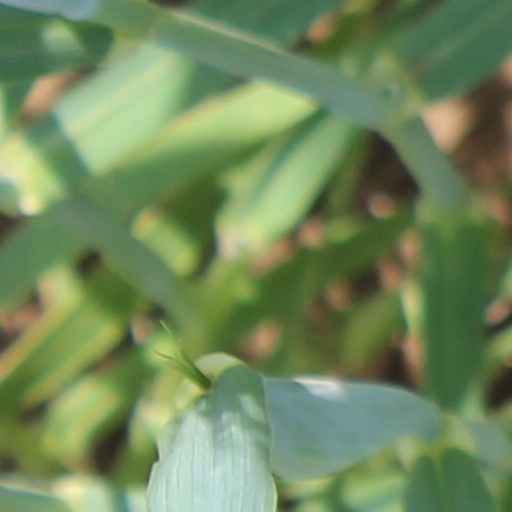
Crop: wheat